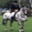
Label: horse